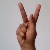
The image shows a hand gesture representing the letter 'K' in Indian Sign Language.